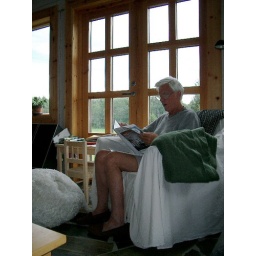
Dad in the big brown house